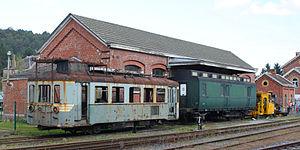
L'autorail brossel 551.15 de la SNCB, qui fut transformé en autorail caténaire ES303, vu au CFV3V ou il doit servir de banque d'organes pour le 551.34
Les autorails des types 551 à 554 sont des automoteurs monocaisse légers conçus par Brossel dans les années 1930 afin de remplacer la traction vapeur sur les trains omnibus parcourant les lignes secondaires de la SNCB.